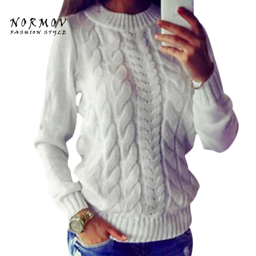
a wonderful sweater for women